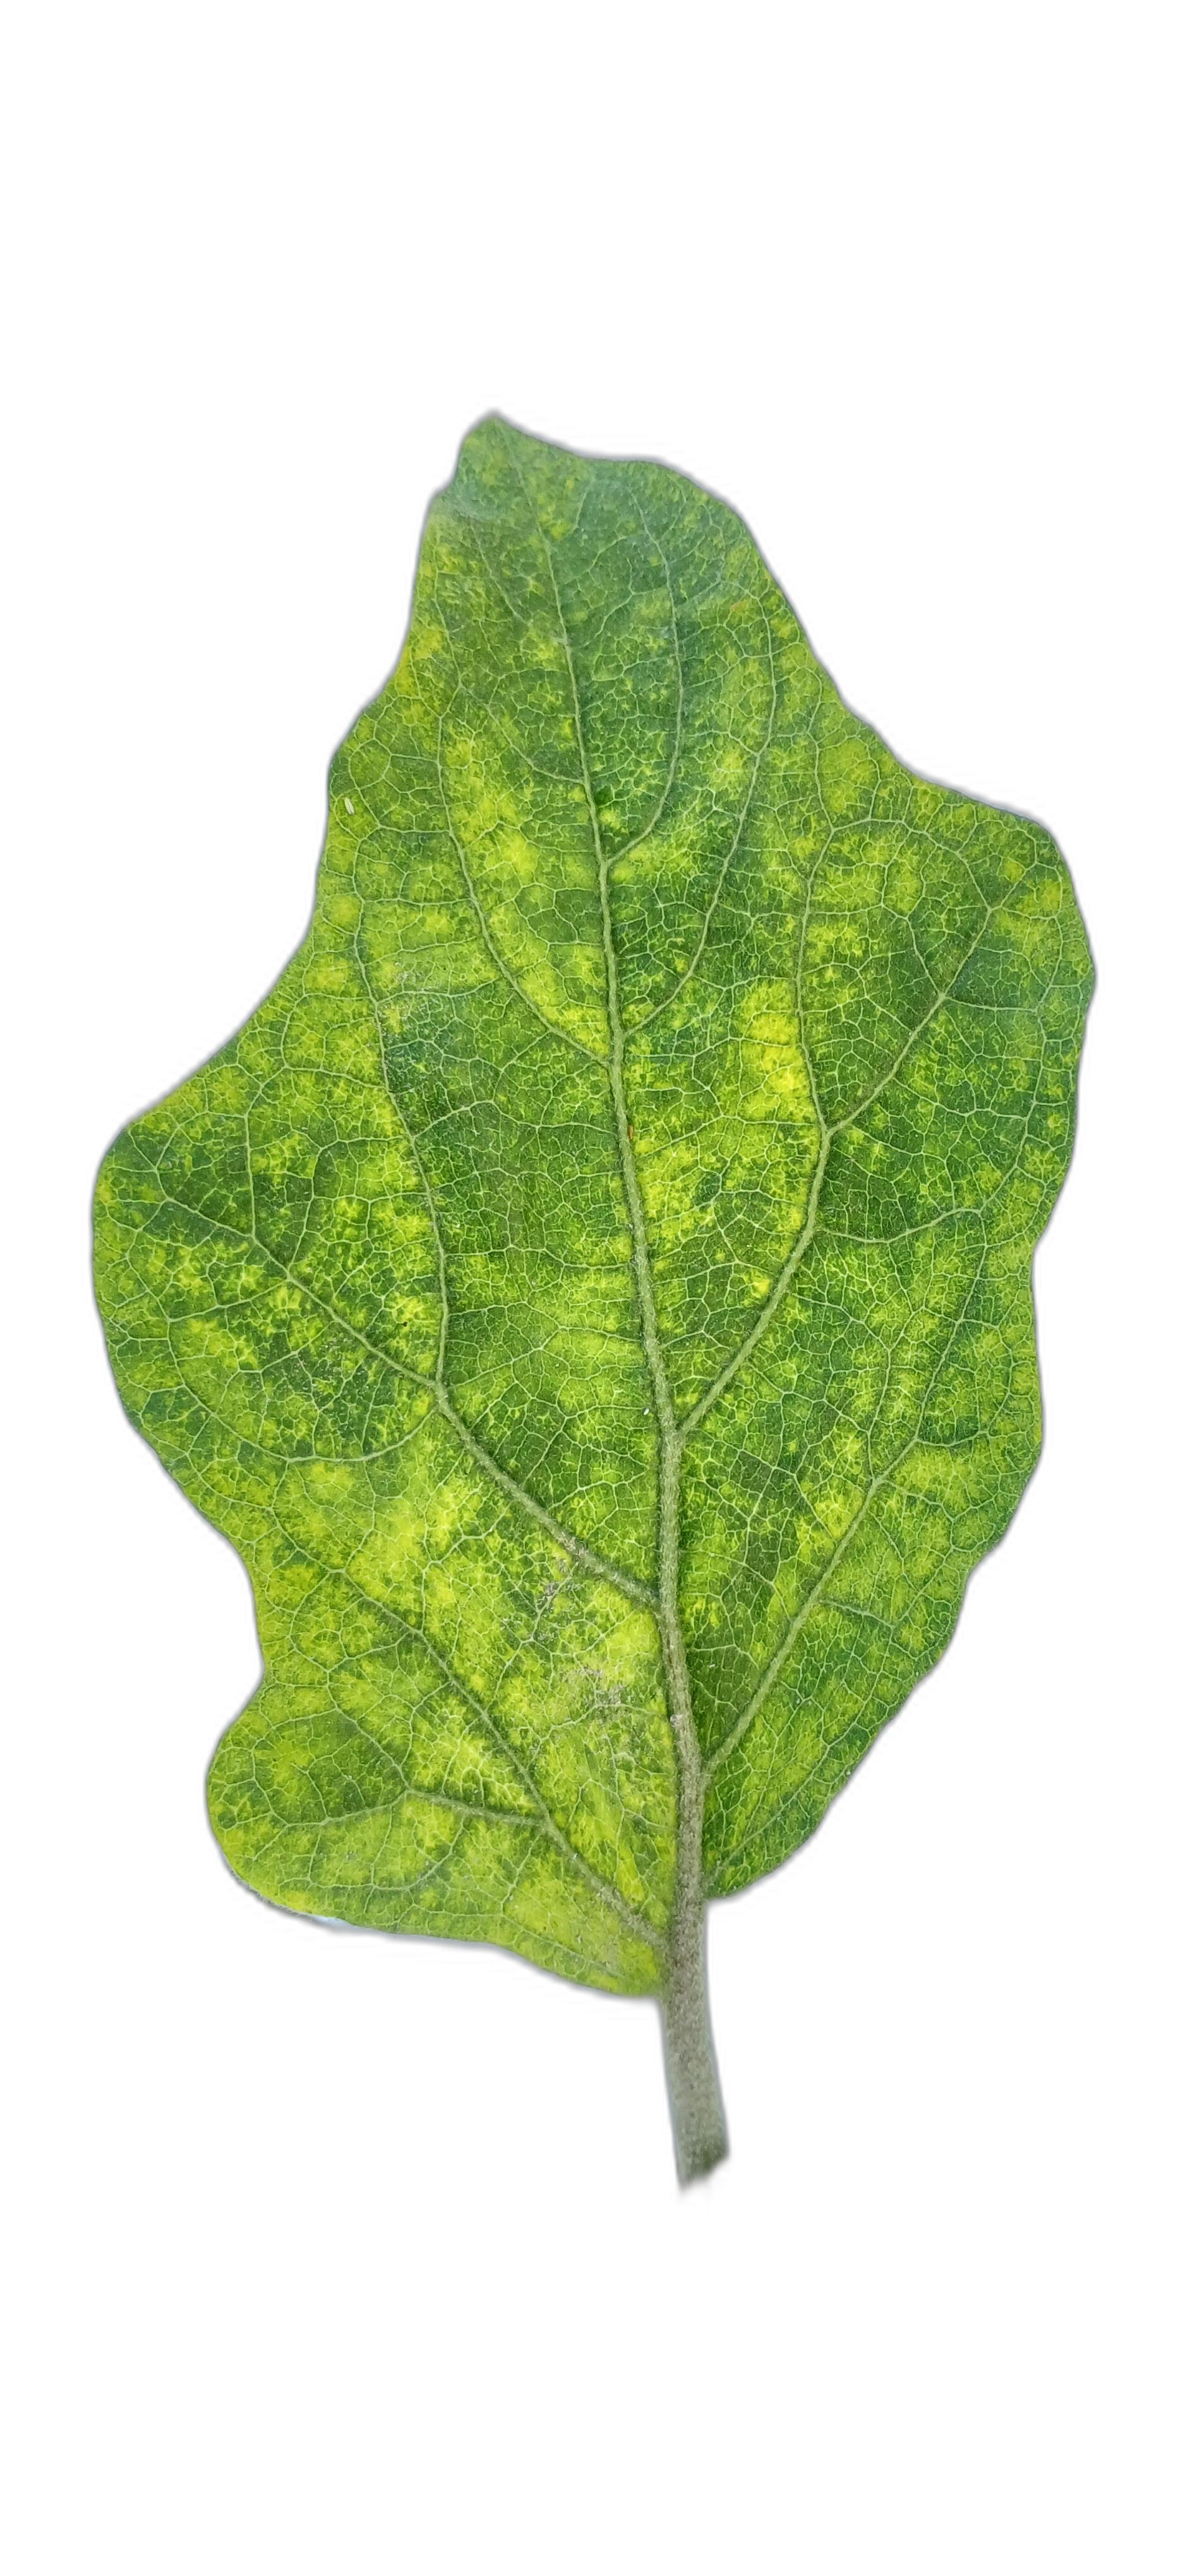
Label: Mosaic Virus Disease